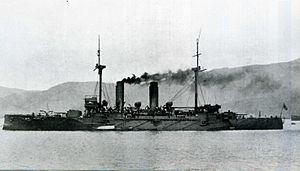
La classe Asama fut la première classe de croiseur cuirassé construite au Royaume-Uni pour la Marine impériale japonaise.